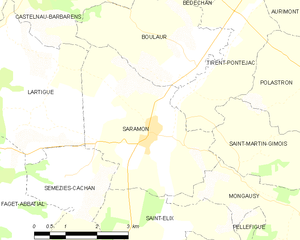
Saramon est une commune française située dans le département du Gers, dans le canton Astarac-Gimone, en région Occitanie.